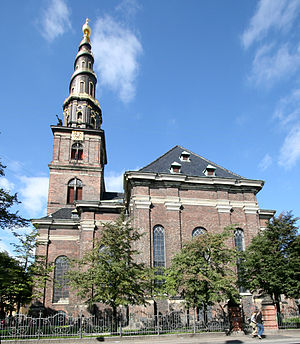
Vor Frelsers Kirke (København) / Kirkebygningen
Sydsiden.
Vor Frelsers Kirke ligger i Sankt Annæ Gade på Christianshavn i Københavns Kommune. Kirken er mest kendt for sit spiralsnoede spir, men den rummer også en imponerende, udskåret orgelfacade fra 1698 og Nicodemus Tessins mesterstykke af en altertavle.